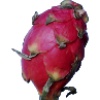
Label: Pitahaya Red 1